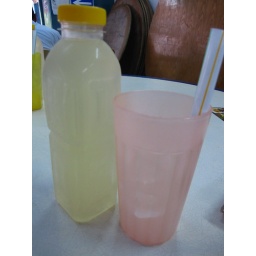
Home made lemon barley, served in a bottle with a cup of ice and a straw.